Lourdes Portillo

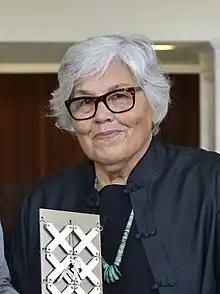
Portillo receiving an award in 2015

Lourdes Portillo (11 November 1943 – 20 April 2024) was a Mexican film director, producer, and writer. The political perspectives of Portillo's films have been described as "nuanced" and versed with a point of view balanced by her experience as a lesbian and Chicana woman. Portillo films have been widely studied and analyzed, particularly by scholars in the field of Chicano studies.